NGC 2959

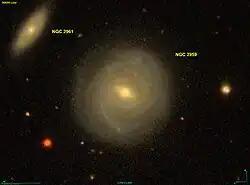
NGC 2959 imaged by SDSS

NGC 2959 is an intermediate spiral galaxy in the constellation Ursa Major. Its velocity relative to the cosmic microwave background is 4,525 ± 6 km/s, which corresponds to a Hubble distance of 66.7 ± 4.7 Mpc (~218 million light years.). NGC 2959 was discovered by British astronomer John Herschel on 28 October 1831.